Nyngan

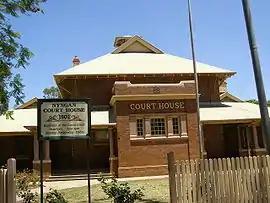
Court house, Nyngan

Nyngan is a town in the centre of New South Wales, Australia, in the Bogan Shire local government area within the Orana Region of central New South Wales. At the 2016 census, Nyngan had a population of 1,988 people. Nyngan is situated on the Bogan River between Narromine and Bourke, on the junction of the Mitchell Highway and Barrier Highway, south of Charleville and north-west of Sydney by road. The Barrier Highway starts at Nyngan, and runs west to Cobar and on through Wilcannia and Broken Hill into South Australia.